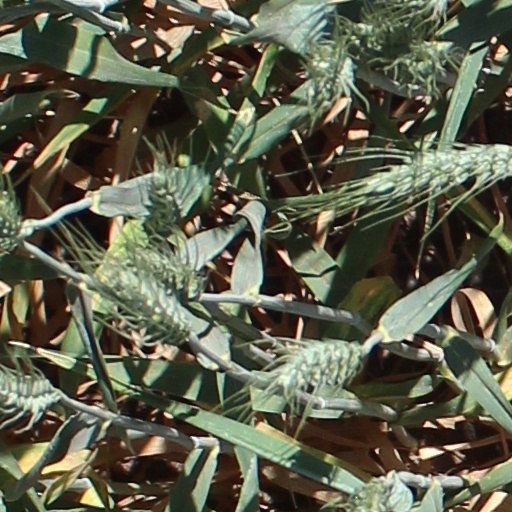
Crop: wheat